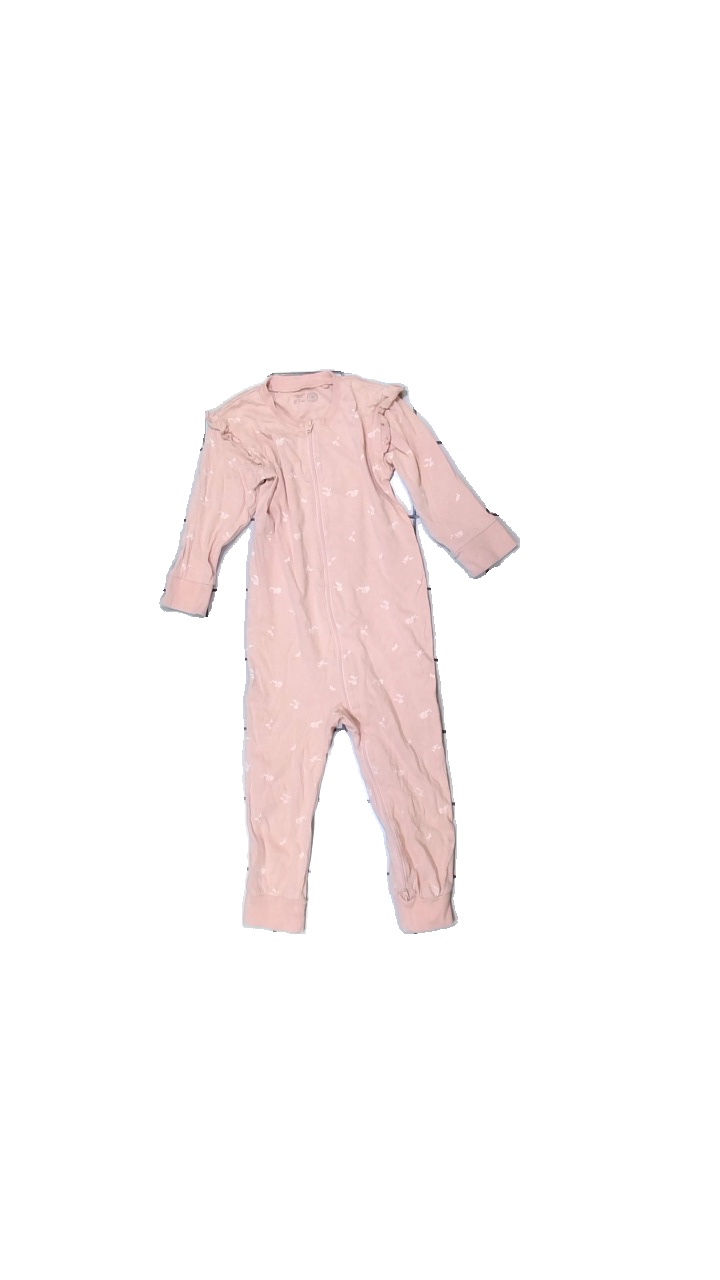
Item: Pajamas (Children)
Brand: Lindex
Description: Pink patterned pjamas with print
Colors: Pink, Grey, White
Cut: Regular
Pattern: Other
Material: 100% Cotton
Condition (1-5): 5
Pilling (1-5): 5
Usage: Reuse
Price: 50-100